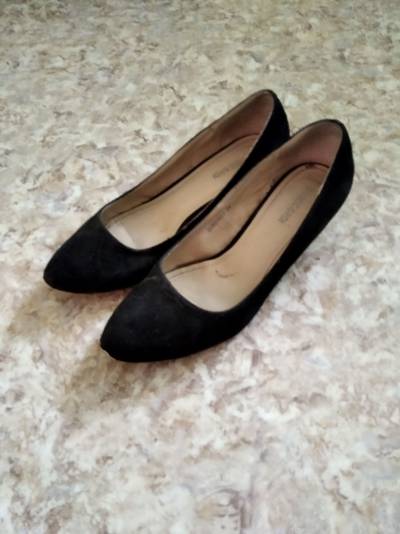
Waste category: shoes